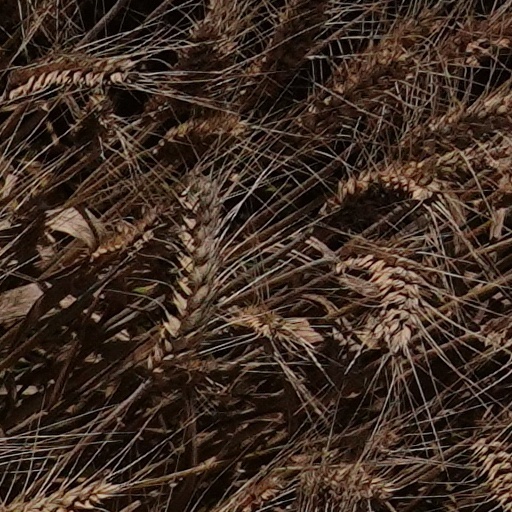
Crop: wheat